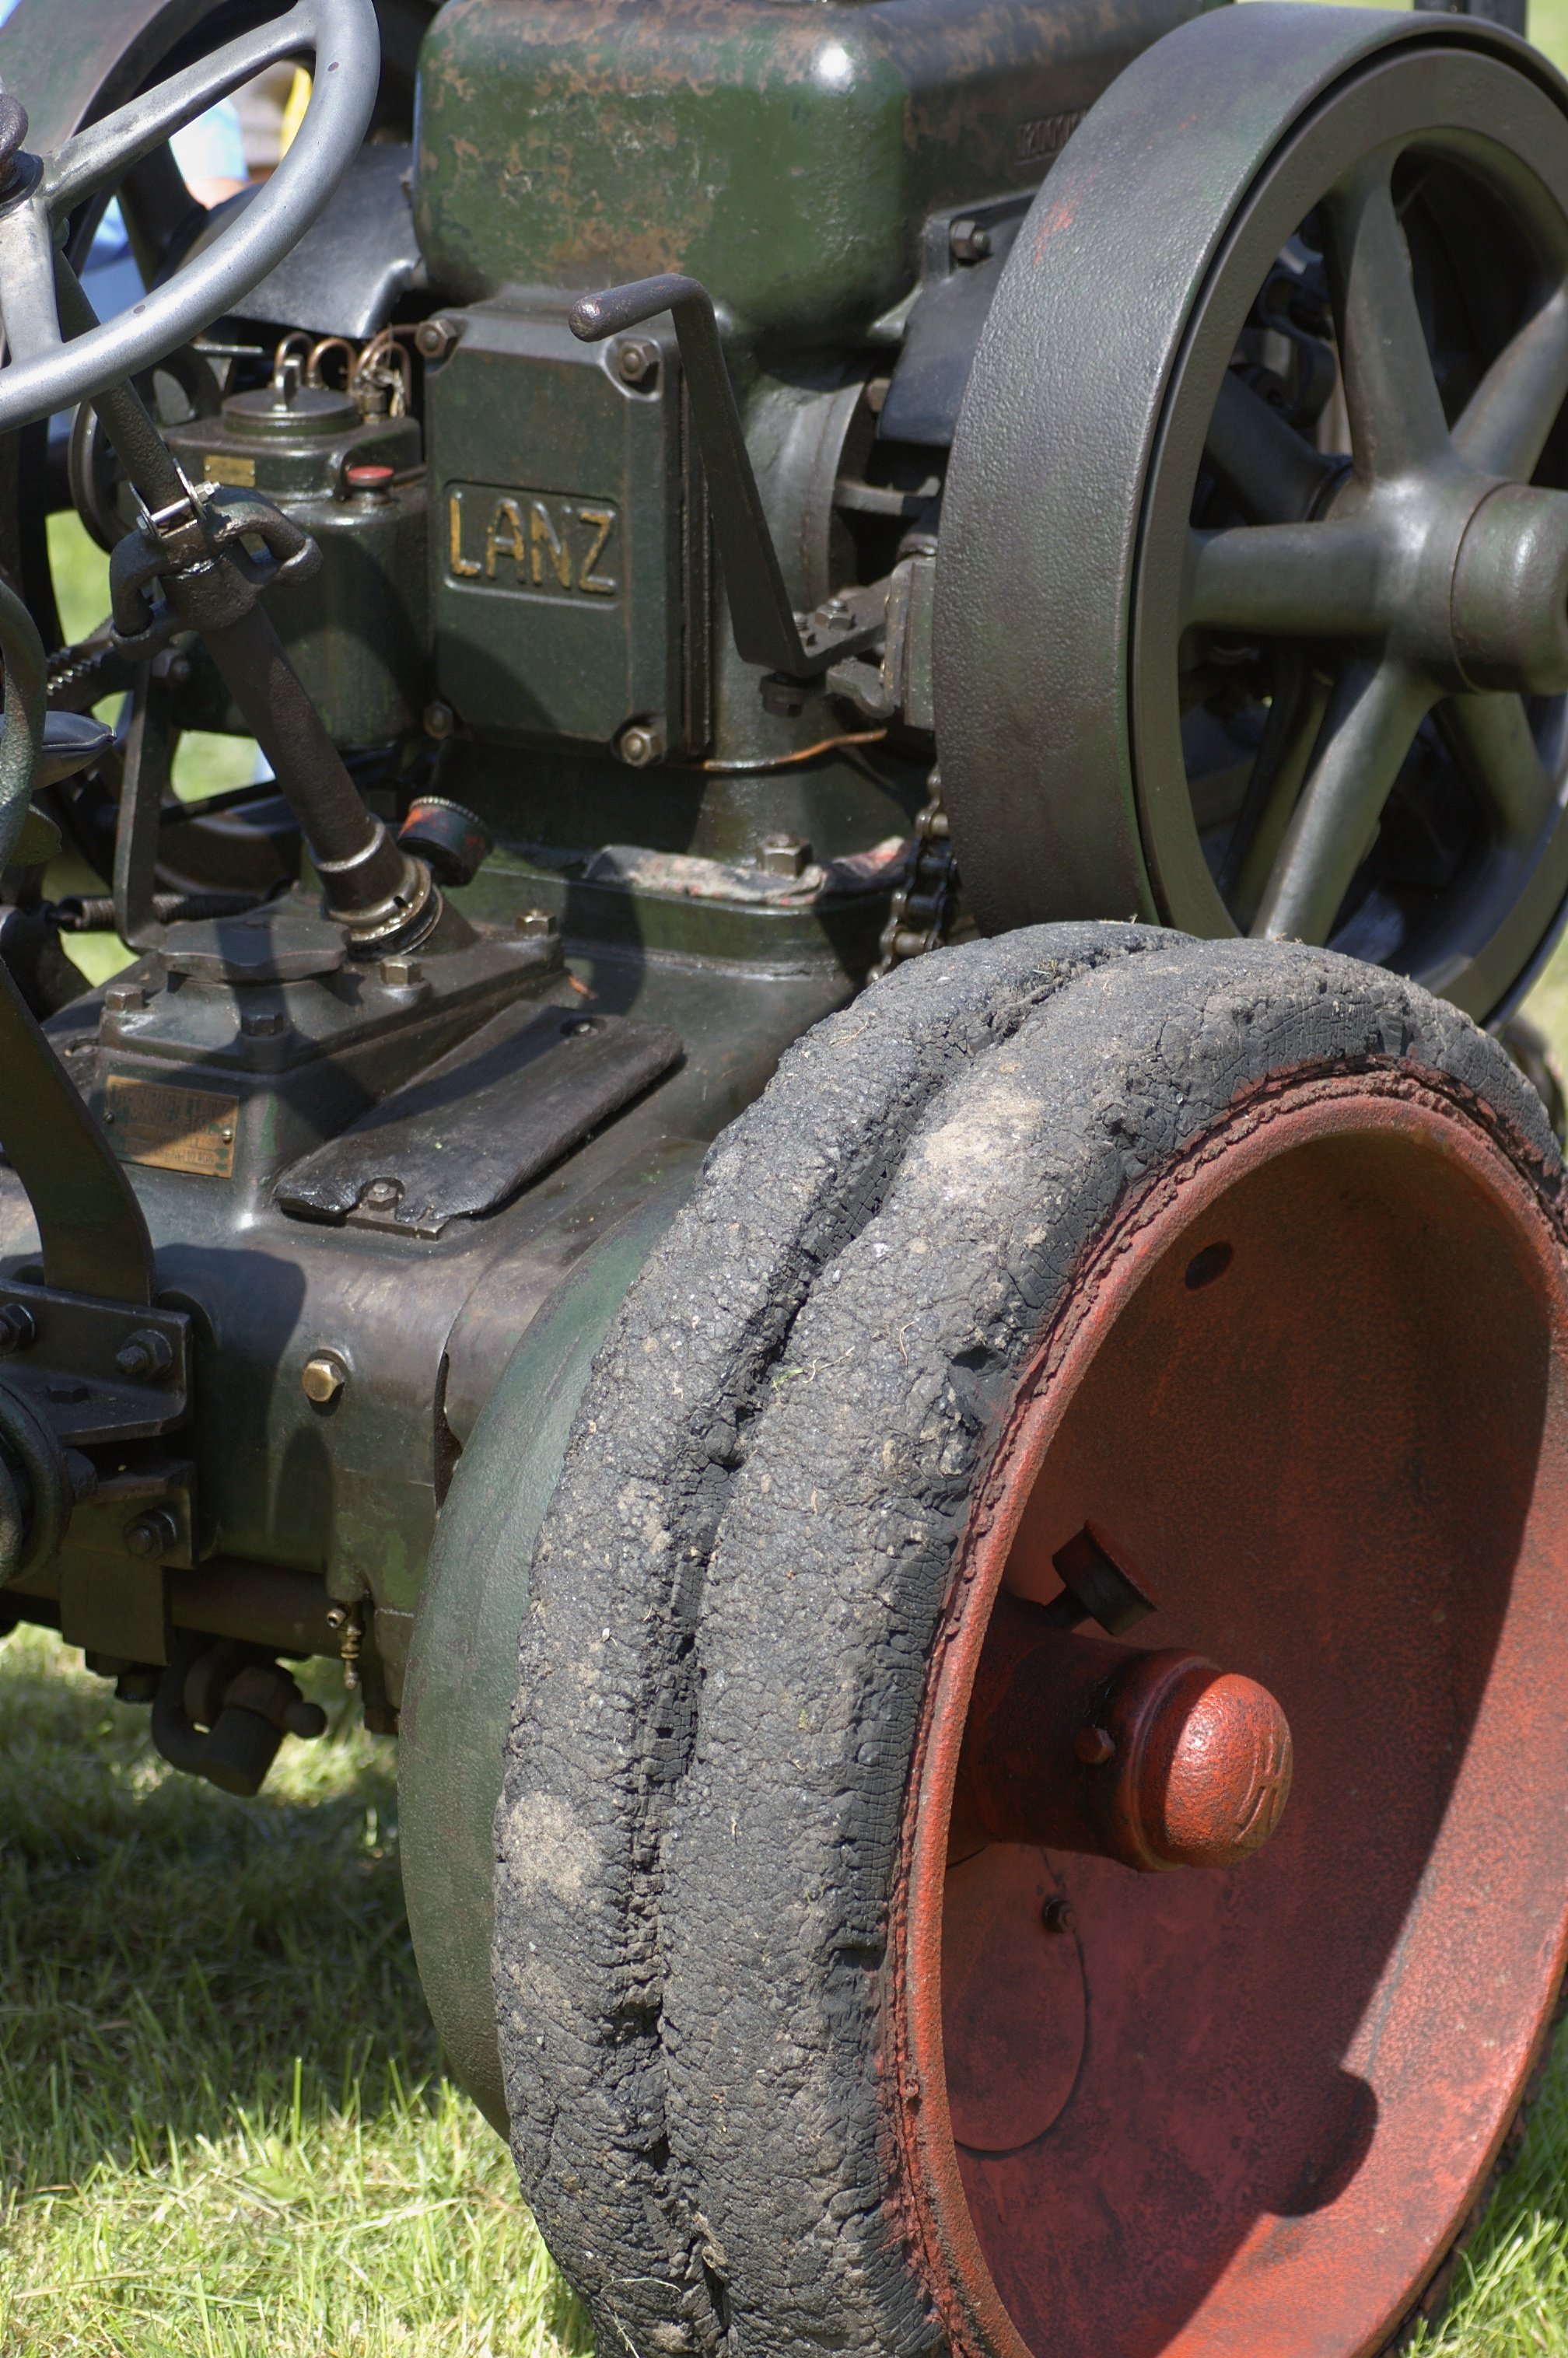
car, tractor, wheel, jeep, vehicle, tire, bumper, engine, rim, rawtherapee, germany, deutschland, pentax, tamron, 90mm, brandenburg, lenstagged, steffenzahn, k100d, justpentax, iamflickr, tractorandmore, tamron90, wandlitz, auto part, automotive exterior, automotive tire, aircraft engine